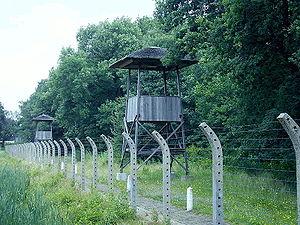
Le camp de concentration de Bois-le-Duc est l'un des cinq camps de concentration allemands aux Pays-Bas en fonction durant la Seconde Guerre mondiale. Vught est situé près de Bois-le-Duc.